Charmaine Fong

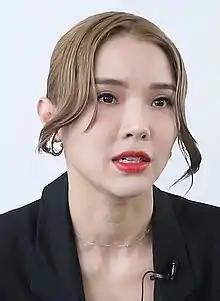
Interview with "am730"

Charmaine Fong Ho-man is a Hong Kong Cantopop singer-songwriter and film actress.